SS Aquarama

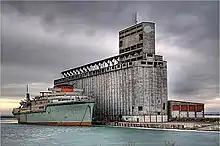
The SS "Aquarama" docked in Buffalo, New York (March 2007)

"Aquarama" was briefly docked at Sarnia, then Windsor before returning to its original name of "Marine Star" in 1995 and moving under tow to Buffalo. On August 3, 1995 the "Marine Star" was berthed at the Cargill Pool Elevator where it stayed until it was towed overseas to Aliağa, Turkey for scrap in September 2007.